Nicholas Simons

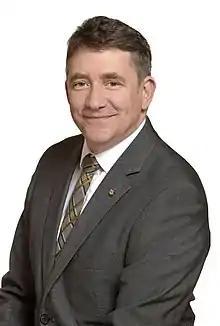

Nicholas Simons is a Canadian politician. He was the Member of the Legislative Assembly (MLA) of British Columbia, representing the riding of Powell River-Sunshine Coast from 2005 until 2024, as a member of the New Democratic Party.